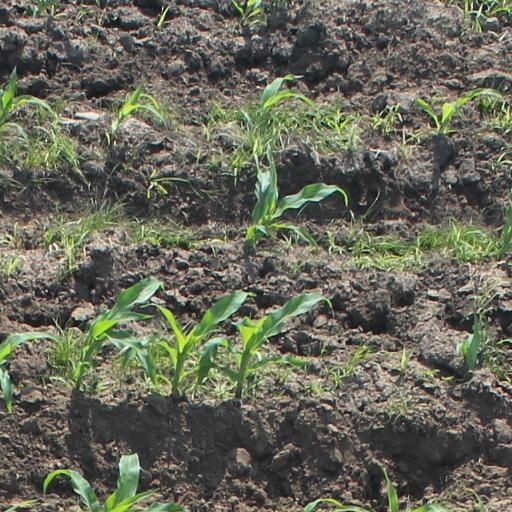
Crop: maize; corn